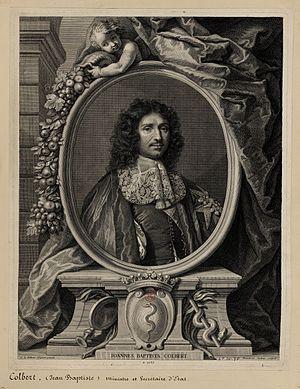
Portrait de Jean-Baptiste Colbert
Benoît Audran Iᵉʳ, dit « le Vieux » pour le distinguer de son neveu et filleul Benoît Audran le Jeune, né le 22 novembre 1661 à Lyon et mort le 2 octobre 1721, est un graveur français.